Hamlyn-Williams baronets

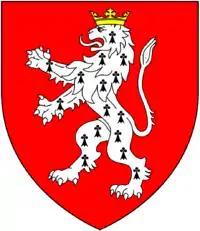
Arms of Hamlyn: "Gules, a lion rampant ermine crowned or". As shown on mural monument to Zachary Hamlyn (1677-1759) in Clovelly Church

The Hamlyn, later Hamlyn-Williams Baronetcy, of Clovelly Court in the County of Devon and of Edwinsford in the County of Carmarthen, was a title in the Baronetage of Great Britain. It was created on 7 July 1795 for James Hamlyn (born James Hammett), heir of his great-uncle Zachary Hamlyn (1677-1759) of Clovelly. This coat of arms was one of many of the Hamlin/Hamelin family, and was transmitted from John de Hameline, knight of Leicester, who served under King Edward I, A. D. 1272 to 1307.